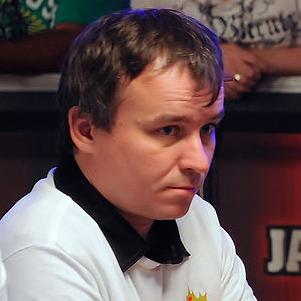
Age: 34